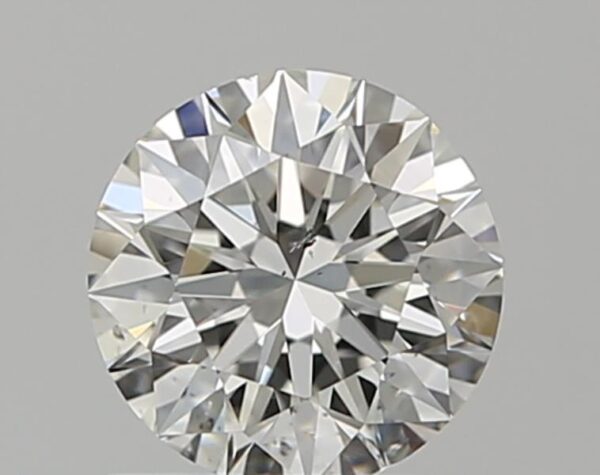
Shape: round
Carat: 0.7
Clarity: SI1
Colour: H
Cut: EX
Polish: EX
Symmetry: VG
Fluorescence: N
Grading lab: GIA
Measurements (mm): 5.63 x 5.71 x 3.55